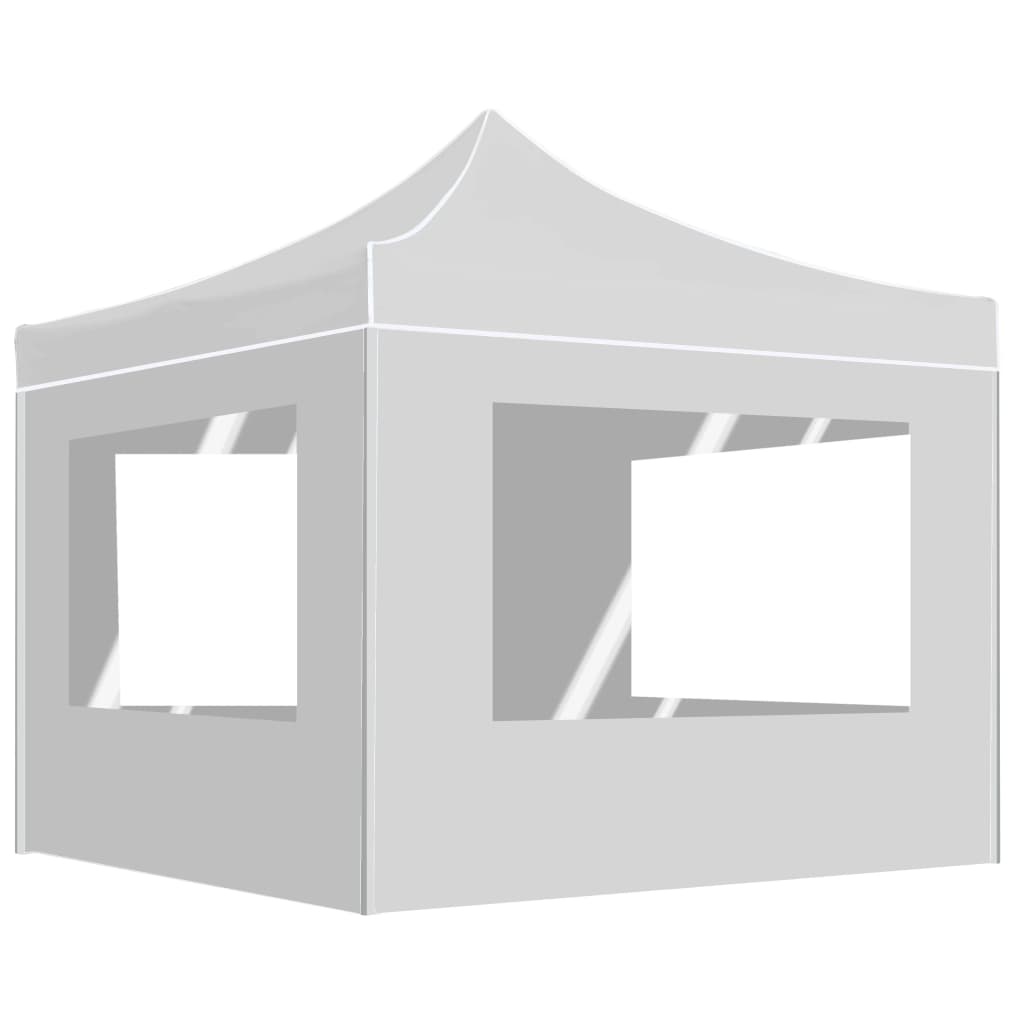
Partytent Inklapbaar 2X2 M Aluminium
Voeg een comfortabel en verfijnd element toe om indruk te maken op je gasten met onze professionele partytent! Met een klassiek en elegant ontwerp biedt deze partytent de perfecte beschutting voor buitenevenementen, zoals diners, BBQ's en familiebijeenkomsten. Het dak is gemaakt van oxford stof met PVC-coating en beschermt je tegen de schittering en schadelijke uv-stralen van direct zonlicht. Het sterke frame is gemaakt van een robuust, roestbestendige aluminiumlegering. De partytent heeft zijpanelen en elk paneel heeft PVC ramen. Bovendien zorgt het lichte, inklapbare ontwerp ervoor dat de tent gemakkelijk te verplaatsen, te vervoeren en op te bergen is, wanneer hij niet in gebruik is. Hierdoor is de feesttent een uitstekende keuze voor alle buitenevenementen. De levering bevat montagematerialen voor eenvoudige en stevige installatie. Let op, we adviseren om het dak te behandelen met een waterdichtmakende spray als het prieel aan zware regen wordt blootgesteld. LET OP: dit product mag NOOIT worden gebruikt in slechte weersomstandigheden, zoals sterke wind, zware regen, sneeuw of storm. Kleur: wit Materiaal frame: aluminiumlegering Materiaal dak: 280 g/m² oxford stof met PVC-coating Materiaal wand: 210D oxford stof met PVC ramen Totale afmetingen: 2 x 2 x 3,15 m (L x B x H) Afmetingen staande paal: 3 x 3 x 235 cm (L x B x H) Gewicht frame: 7,5 kg Eenvoudig mee te nemen Met inklapbaar ontwerp Robuust Inclusief montagematerialen
Brand: vidaXL
Category: Home & Garden > Lawn & Garden > Outdoor Living > Outdoor Structures > Canopies & Gazebos